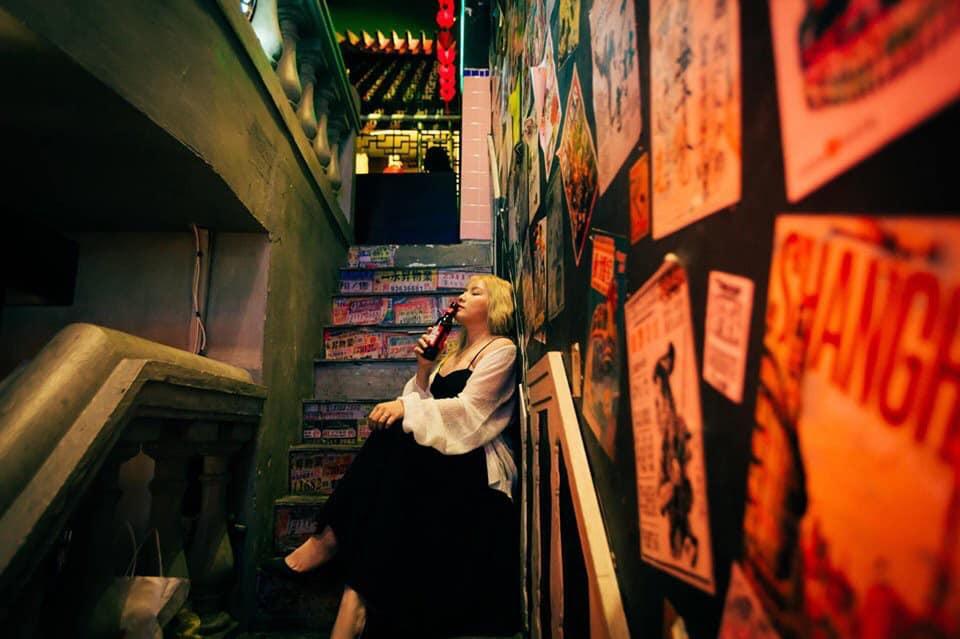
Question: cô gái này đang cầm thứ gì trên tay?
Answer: chai bia